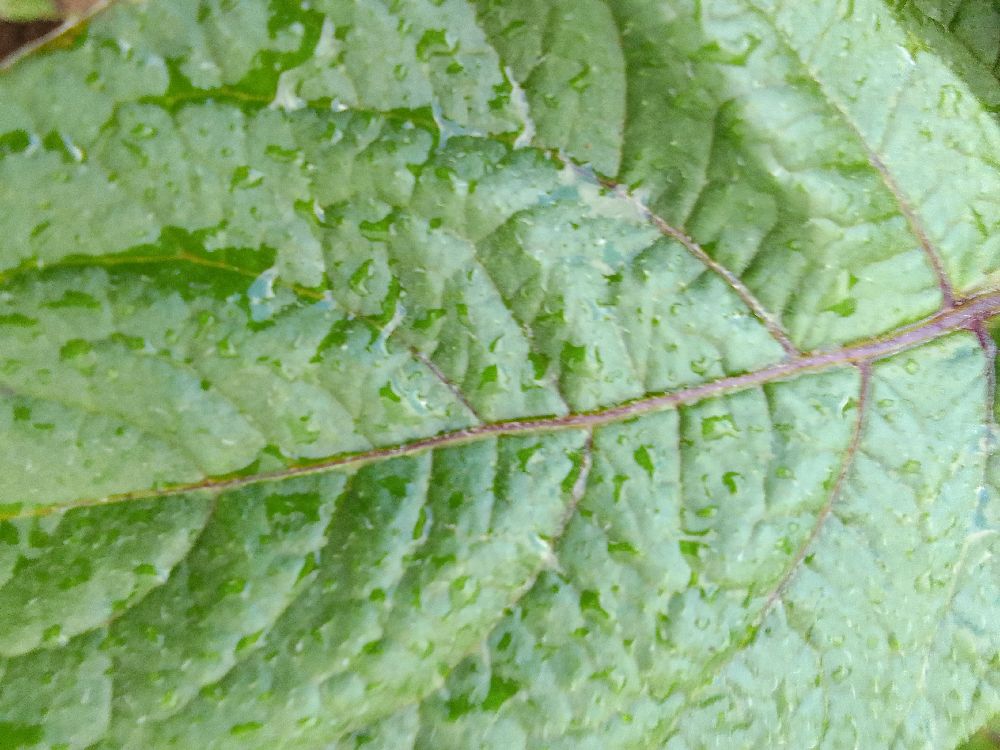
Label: Healthy